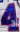
Number: 4